Nakshatra

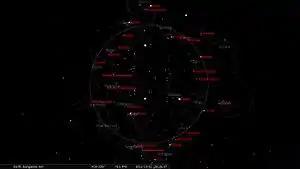
Positions of the Nakshatras on the celestial sphere

In Hindu astronomy, there was an older tradition of 28 Nakshatras which were used as celestial markers in the heavens. When these were mapped into equal divisions of the ecliptic, a division of 27 portions was adopted since that resulted in a clearer definition of each portion (i.e. segment) subtending 13° 20′ (as opposed to 12° ′ in the case of 28 segments). In the process, the Nakshatra Abhijit was left out without a portion. However, the Abhijit nakshatra becomes important while deciding on the timing of an auspicious event. The Surya Siddhantha concisely specifies the coordinates of the twenty-seven Nakshatras.